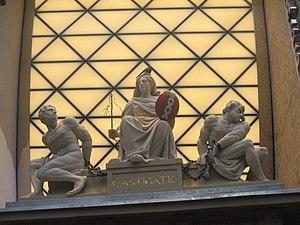
Groupe sculpté du XVIIe siècle représentant la Castigatio (châtiment), au-dessus de l'ancienne maison de correction Rasphuis donnant sur le Heiligweg d'Amsterdam. C'est aujourd'hui un centre commercial.
Le rasphuis était une institution de correction et de travail fondée à Amsterdam en 1596, à la place de l'ancien couvent des clarisses donnant sur le heiligeweg, fermé après la Réforme de 1578. Il était destiné aux pauvres et aux marginaux. Il possédait un équivalent féminin, le spinhuis. La maison de correction ferme en 1815 et l'édifice est démoli en 1892, seule demeure la porte. La porte est surmontée d'un groupe sculpté représentant le Châtiment, sous une forme féminine entourée de deux criminels enchaînés. Cette porte donne accès maintenant à un centre commercial, le Kalvertoren.